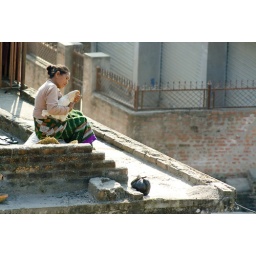
Nepalese woman sitting with chicken on rooftop in Kathmandu, Nepal